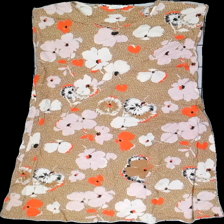
View: front
Type: Dress
Category: Ladies
Brand: Masai
Colors: White, Brown, Pink, Multicolor
Material: 100% viscose
Pattern: Floral print
Cut: Regular
Size: M
Season: Summer
Price range: 50-100
Recommended usage: Reuse